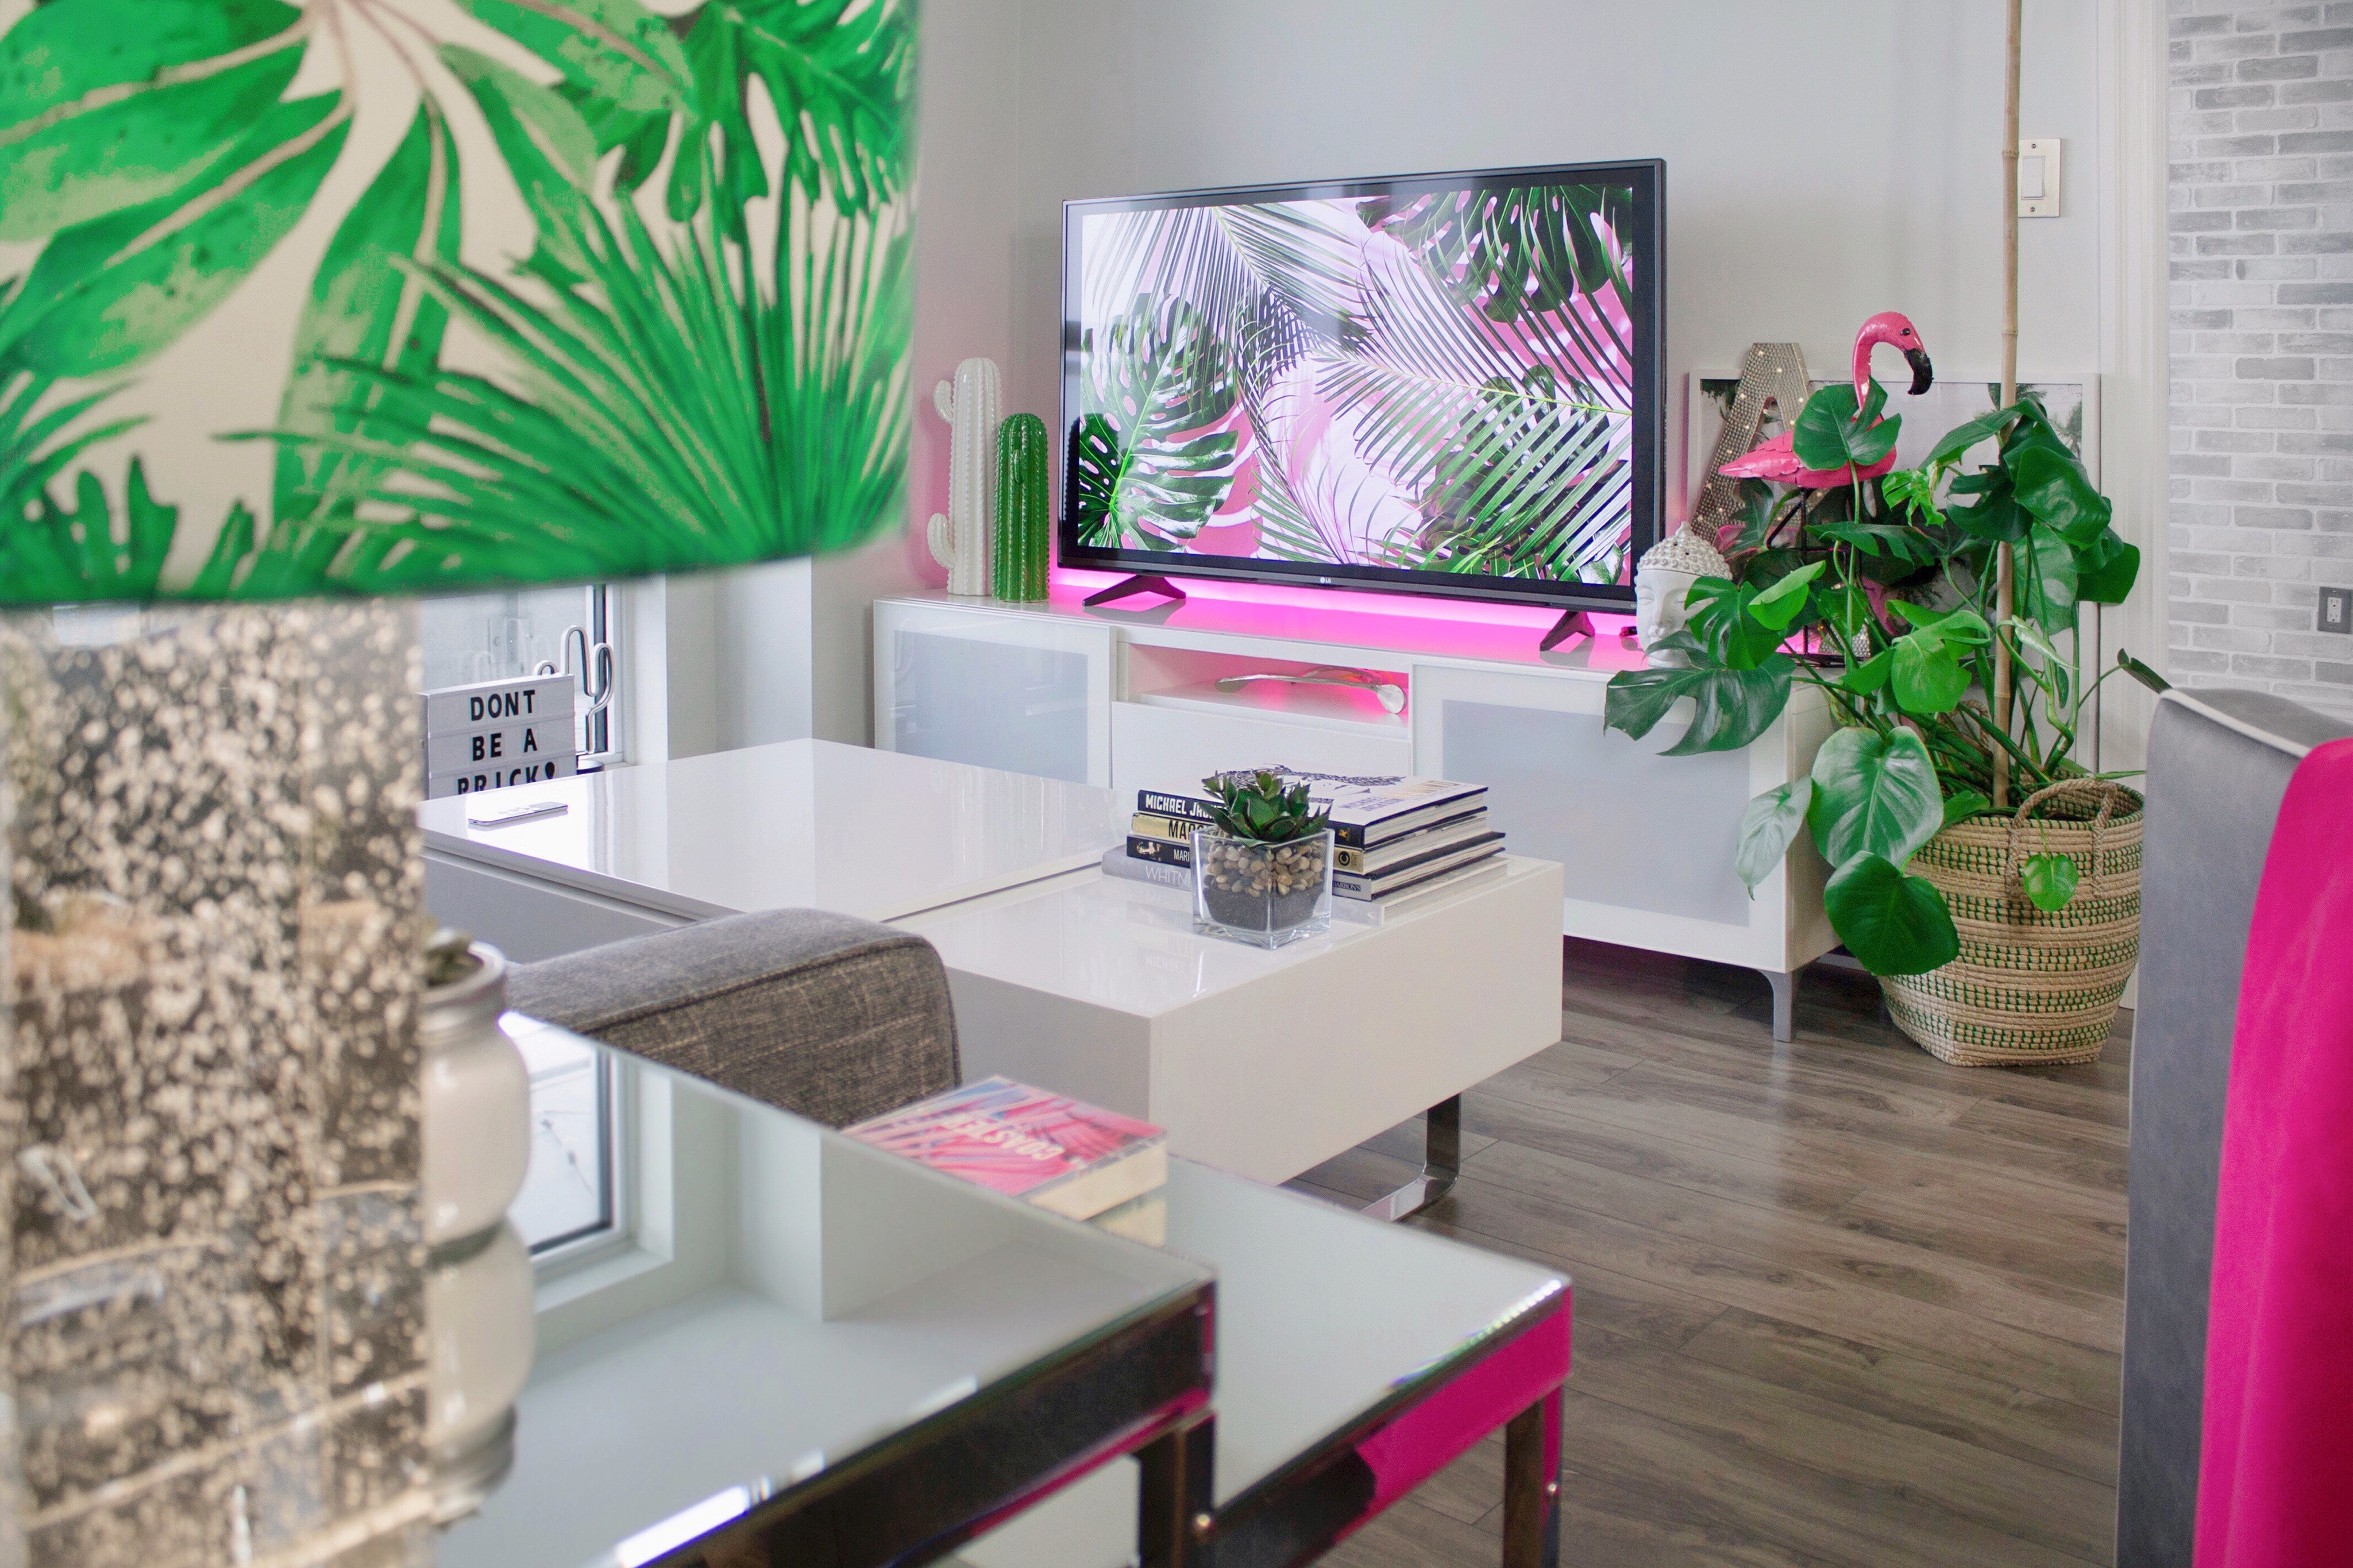
interior design, furniture, table, home, living room, floristry, flower, plant, floral design